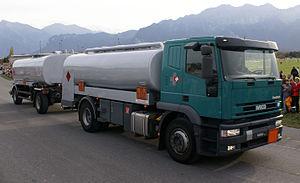
Les équipements de l'Armée suisse, rassemblent différentes sortes de véhicules, des chars de combat, des véhicules de transport de troupe ainsi que des hélicoptères de transport et des avions de combat en service dans les Forces terrestres ou les Forces aériennes.